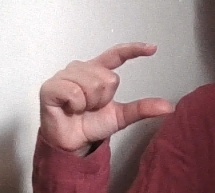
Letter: dal